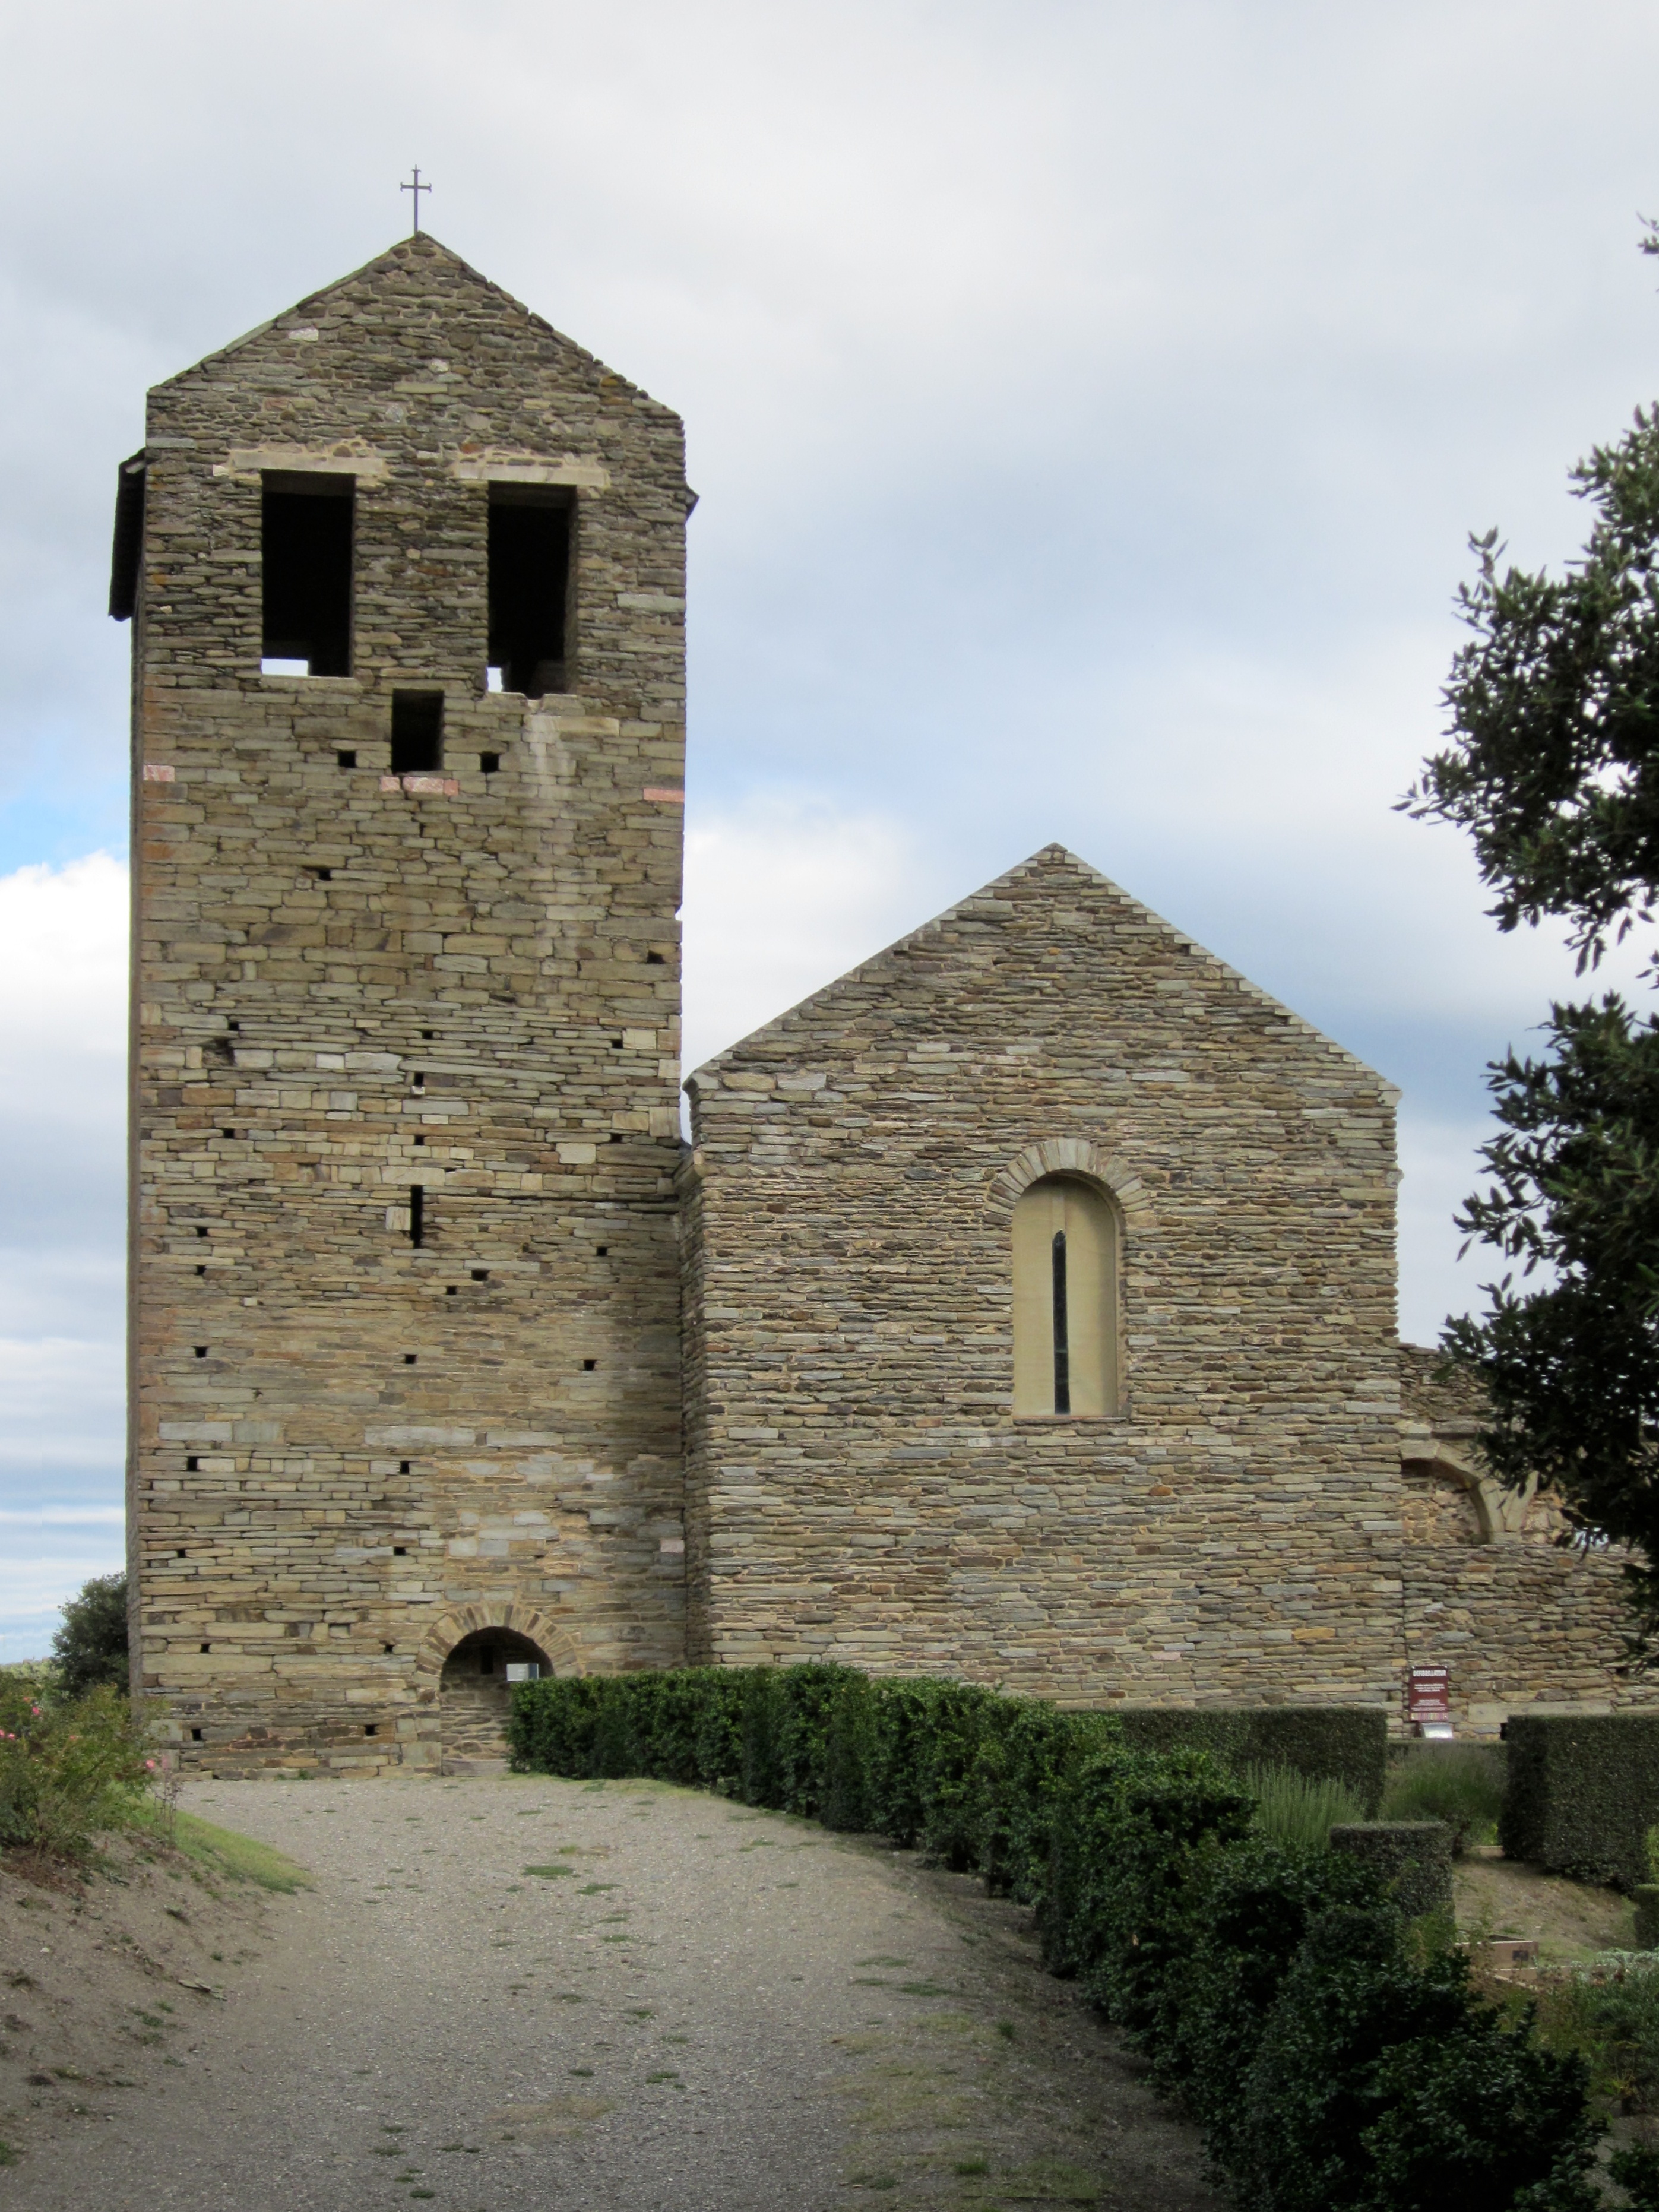
building, stone, france, tower, ancient, church, chapel, place of worship, priory, medieval, monastery, abbey, romanesque, pyr n es orientales, serrabone, spanish missions in california